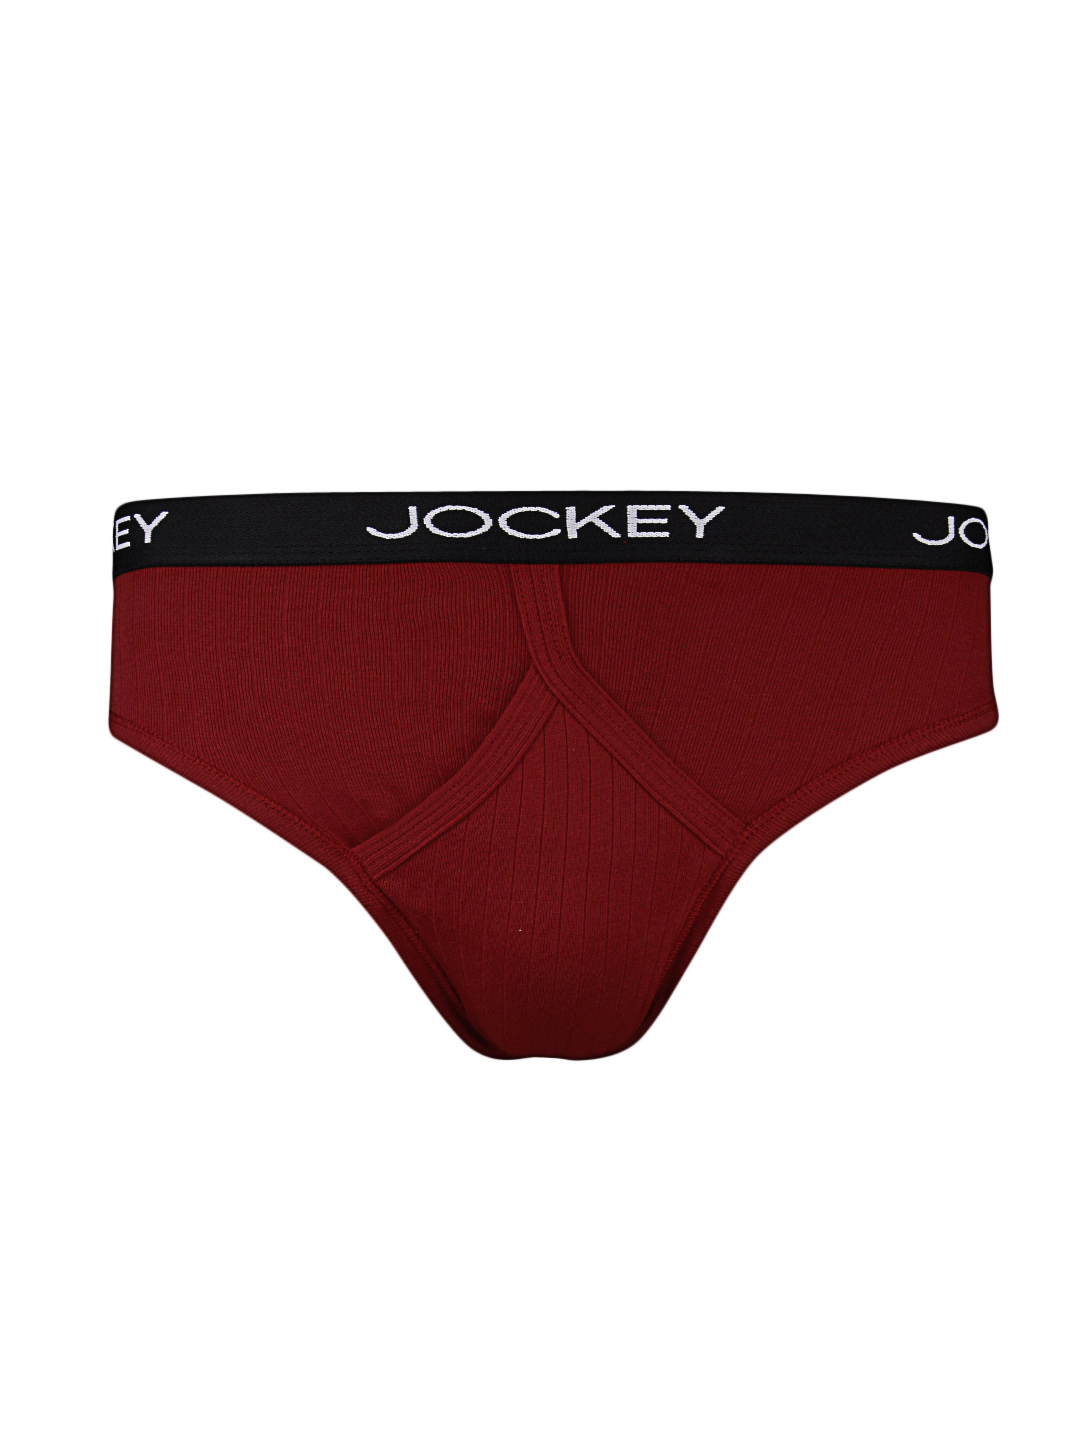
Jockey ELANCE Men Red Y Front Briefs 1006
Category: Apparel / Innerwear / Briefs
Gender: Men
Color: Red
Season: Summer 2016
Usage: Casual